John Fox (comedian)

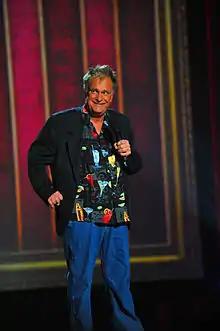
John Fox in August 2011

John Fox was born John Edward Moore April 24, 1953 while his father was stationed at Camp Lejeune, North Carolina. He lived in Waukegan, Illinois until age 8 when the family moved to Zion, Illinois. The family returned to Waukegan when John was 13. He was an avid baseball player and was a lifelong Cubs fan.